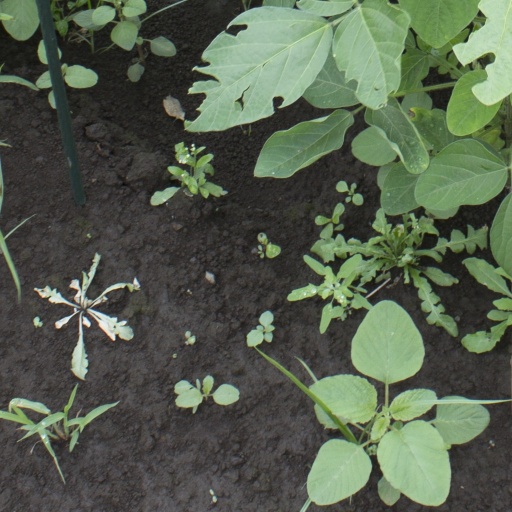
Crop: soybean